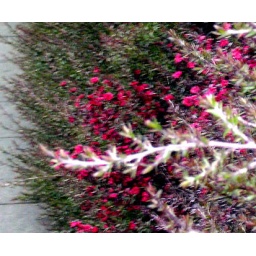
This one pale white branch is so stark against the vibrant red &amp;amp; green behind it!